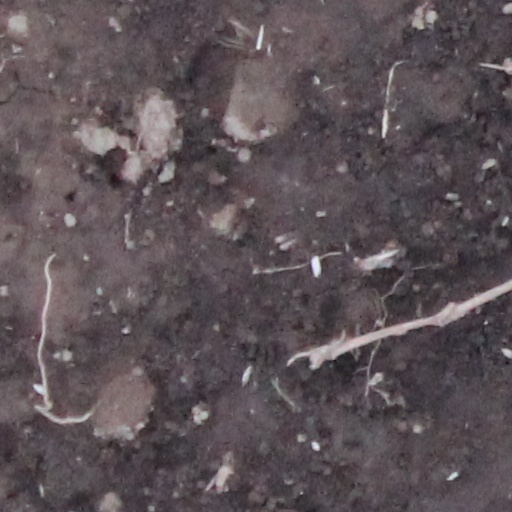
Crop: wheat